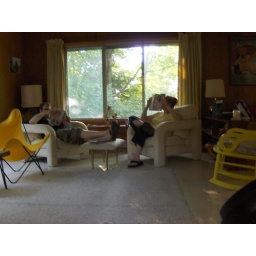
labor day weekend at the lake house in bridgman, michigan with 17 of our closest friends :D